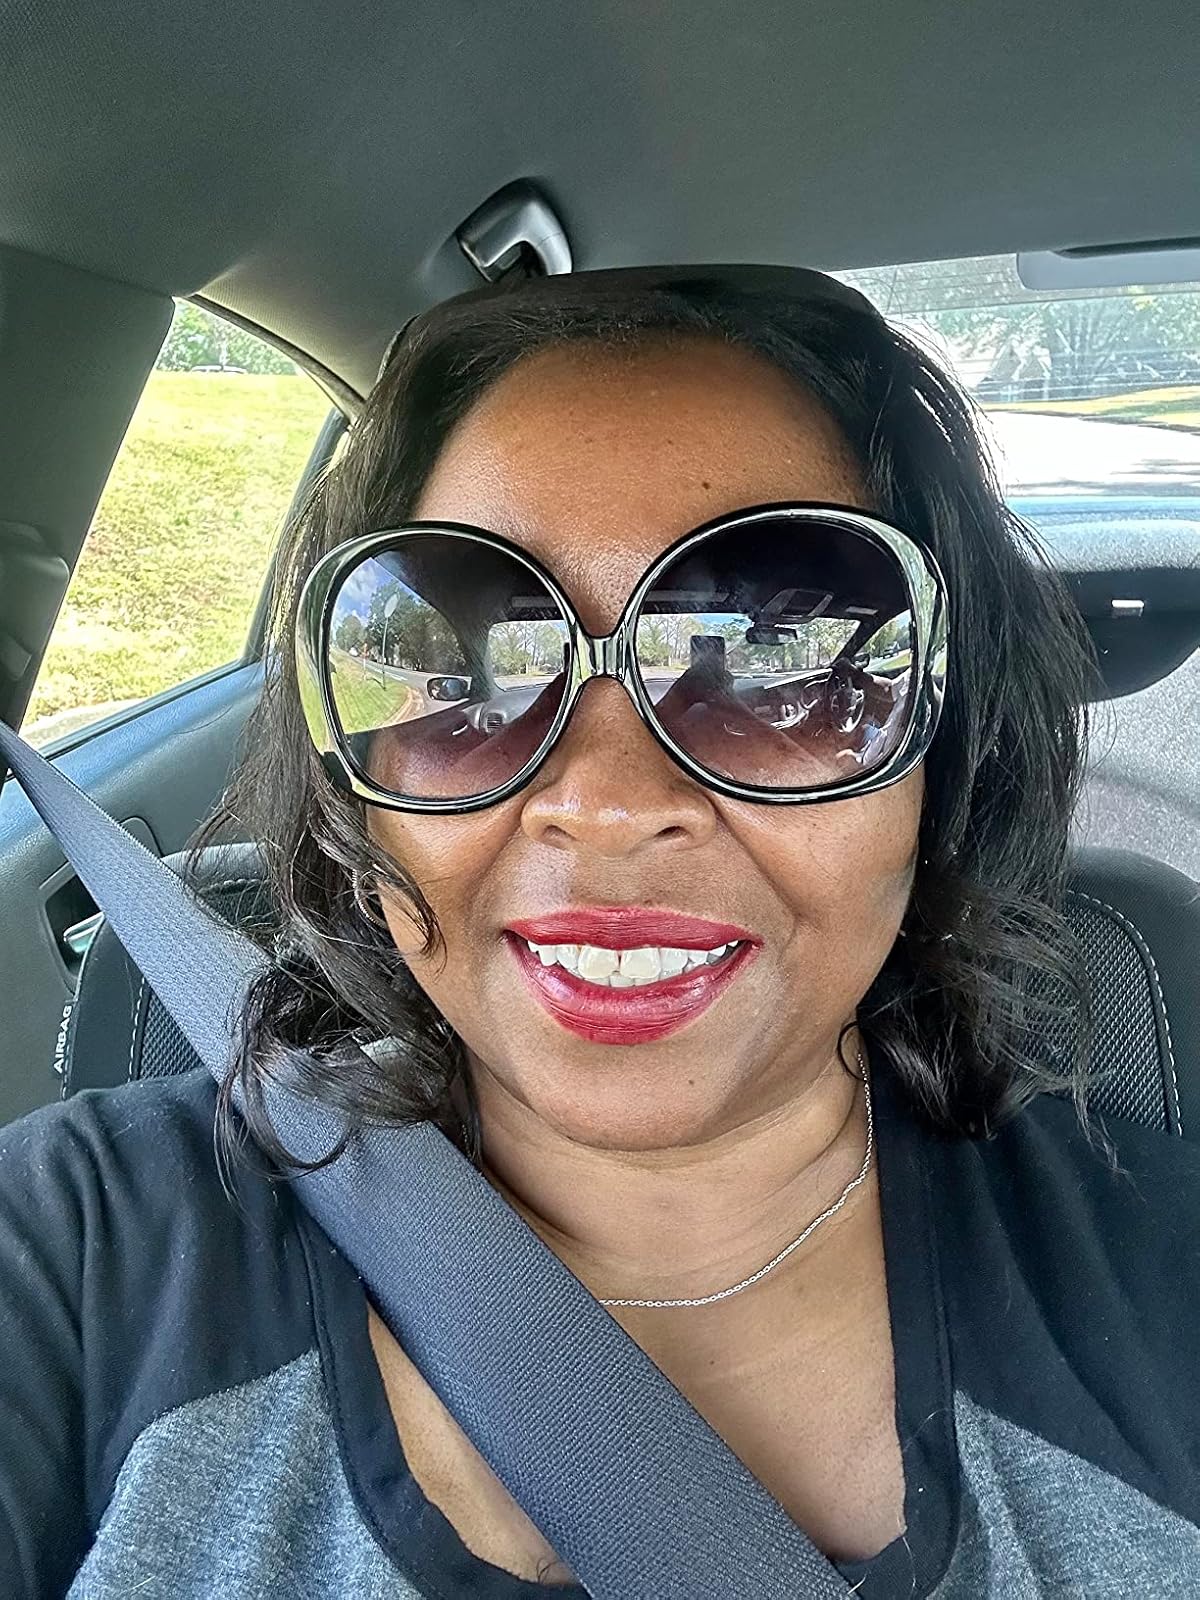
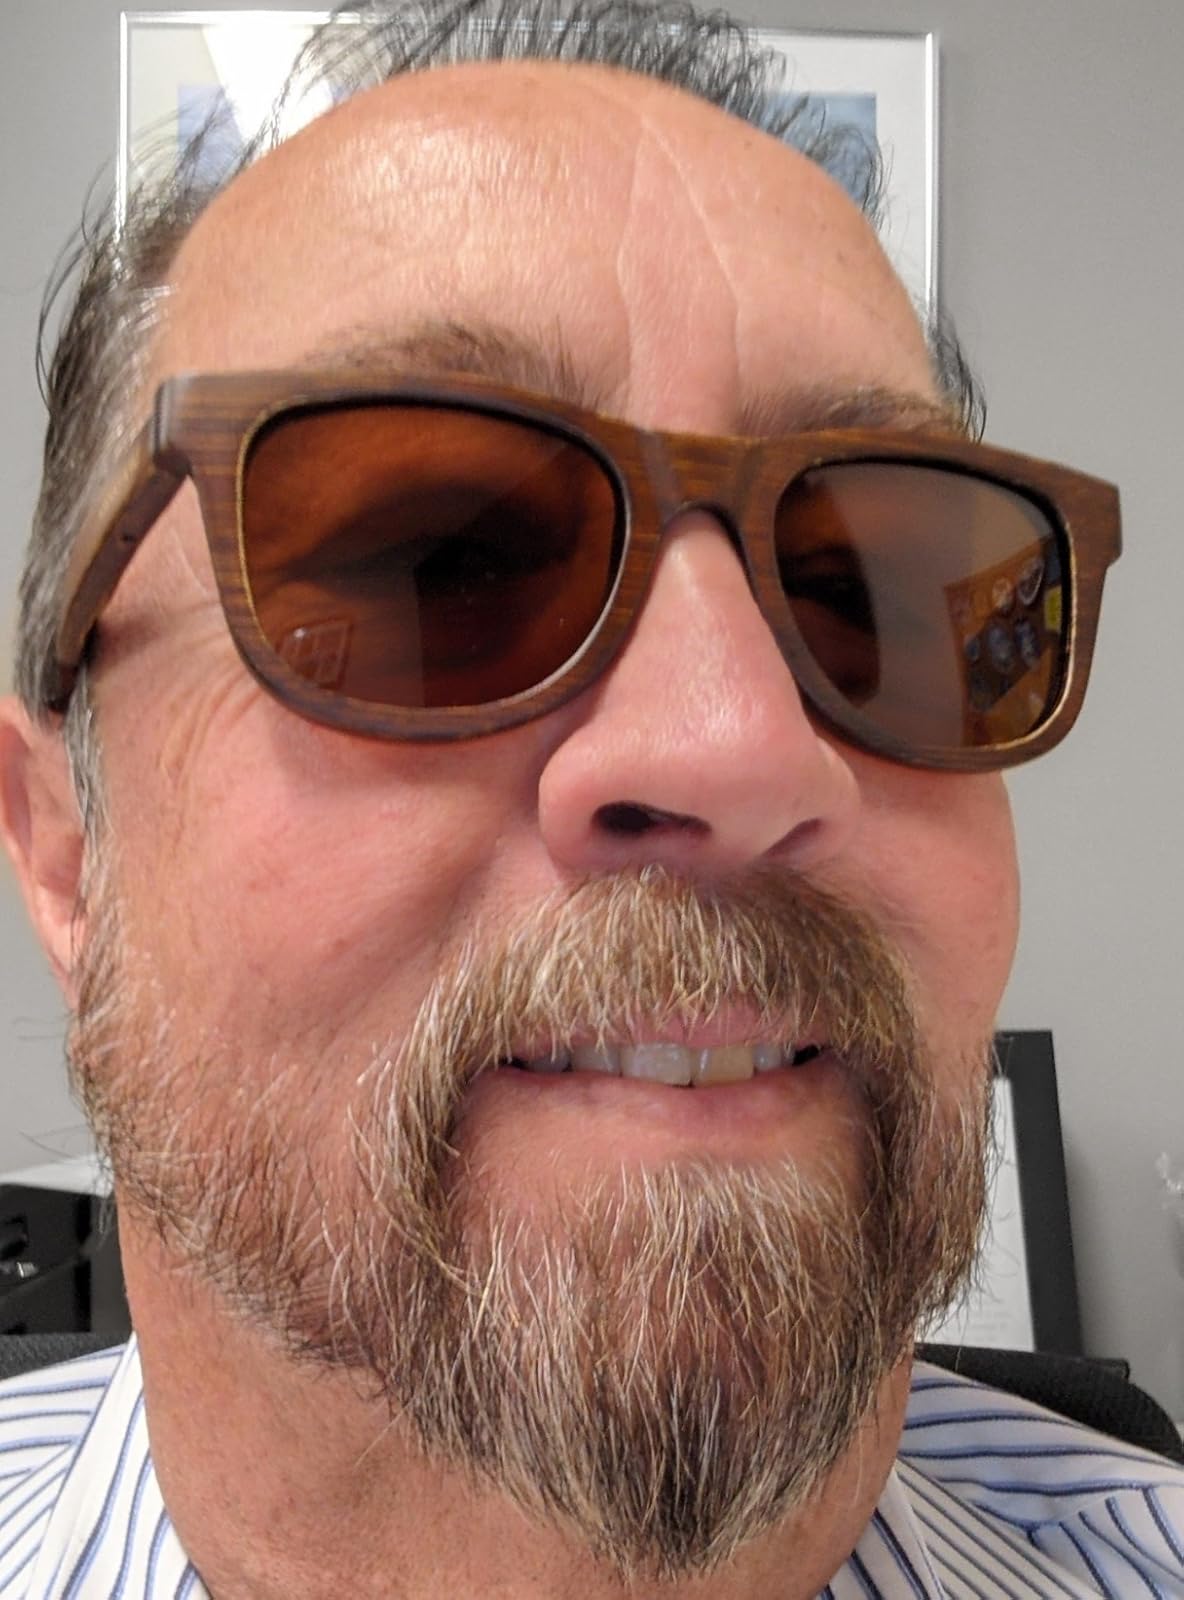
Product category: accessories_sunglasses
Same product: no